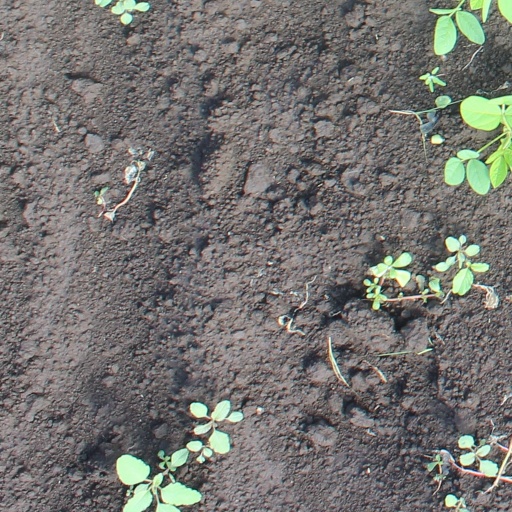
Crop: soybean